Thomas Geve

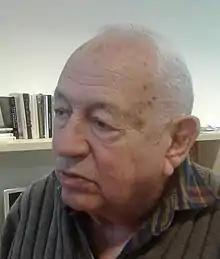

Thomas Geve (27 October 1929 – 27 August 2024) was a German-born engineer, author and Jewish Holocaust survivor.